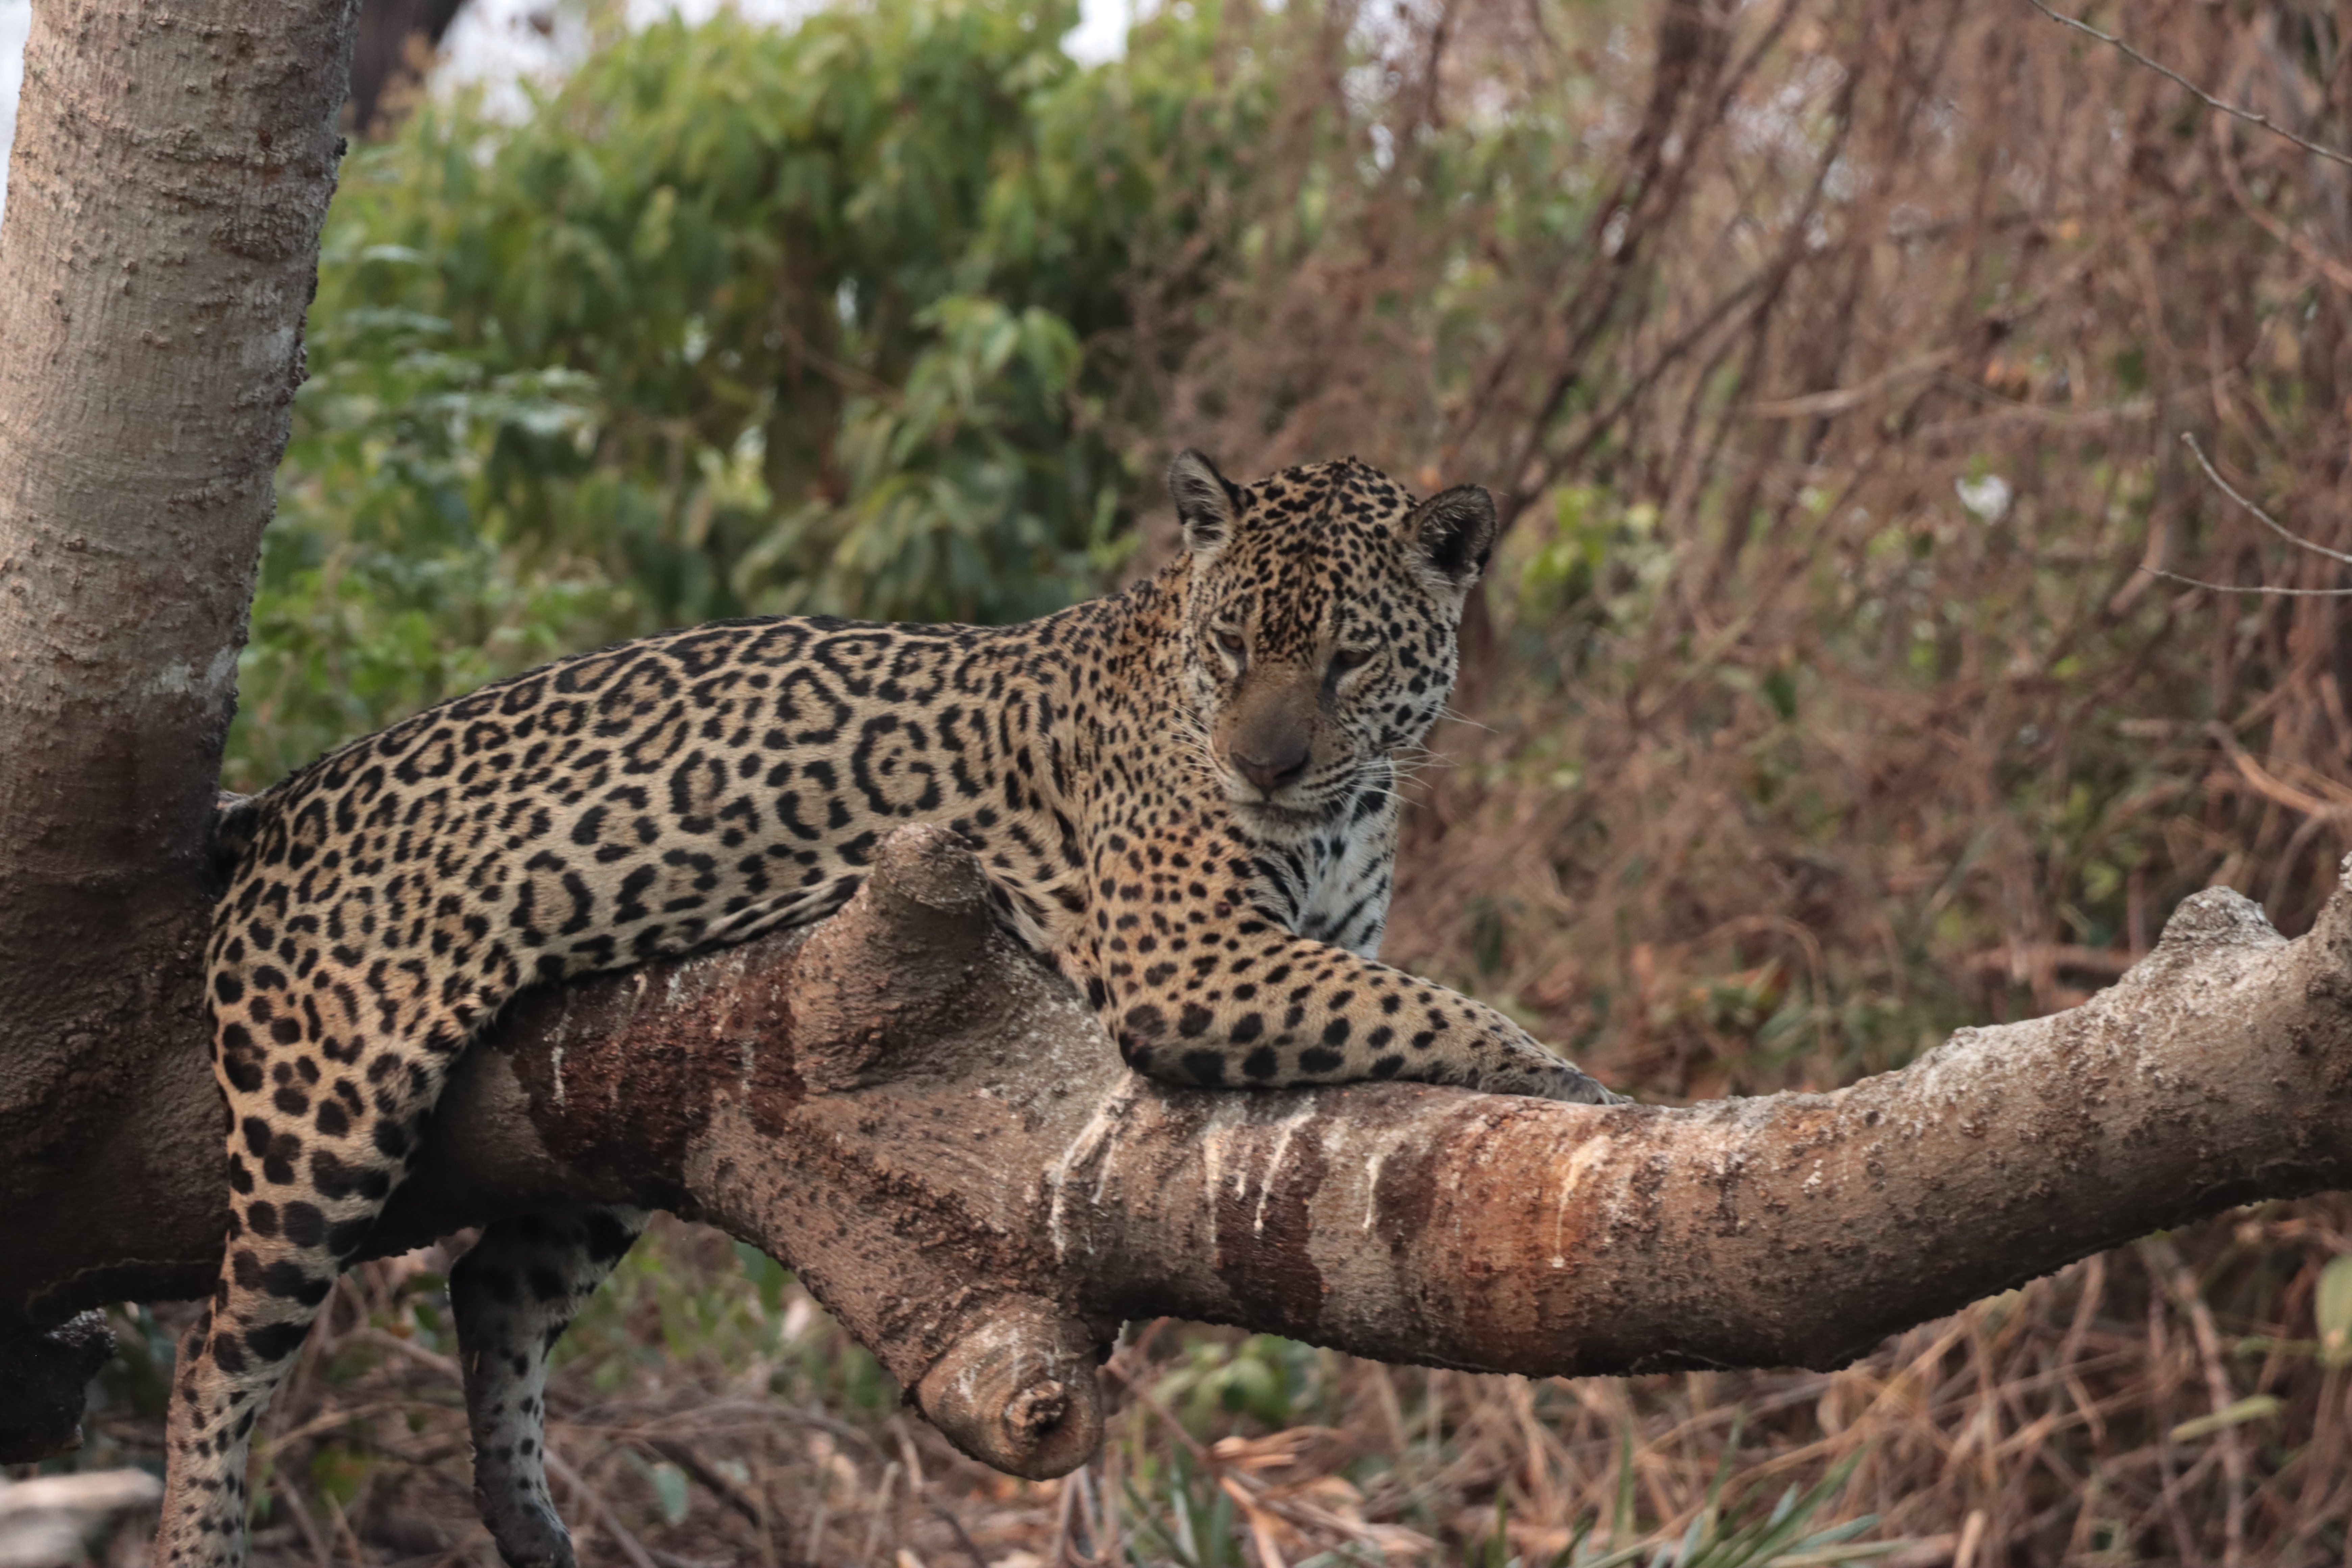
Jaguar: Medrosa